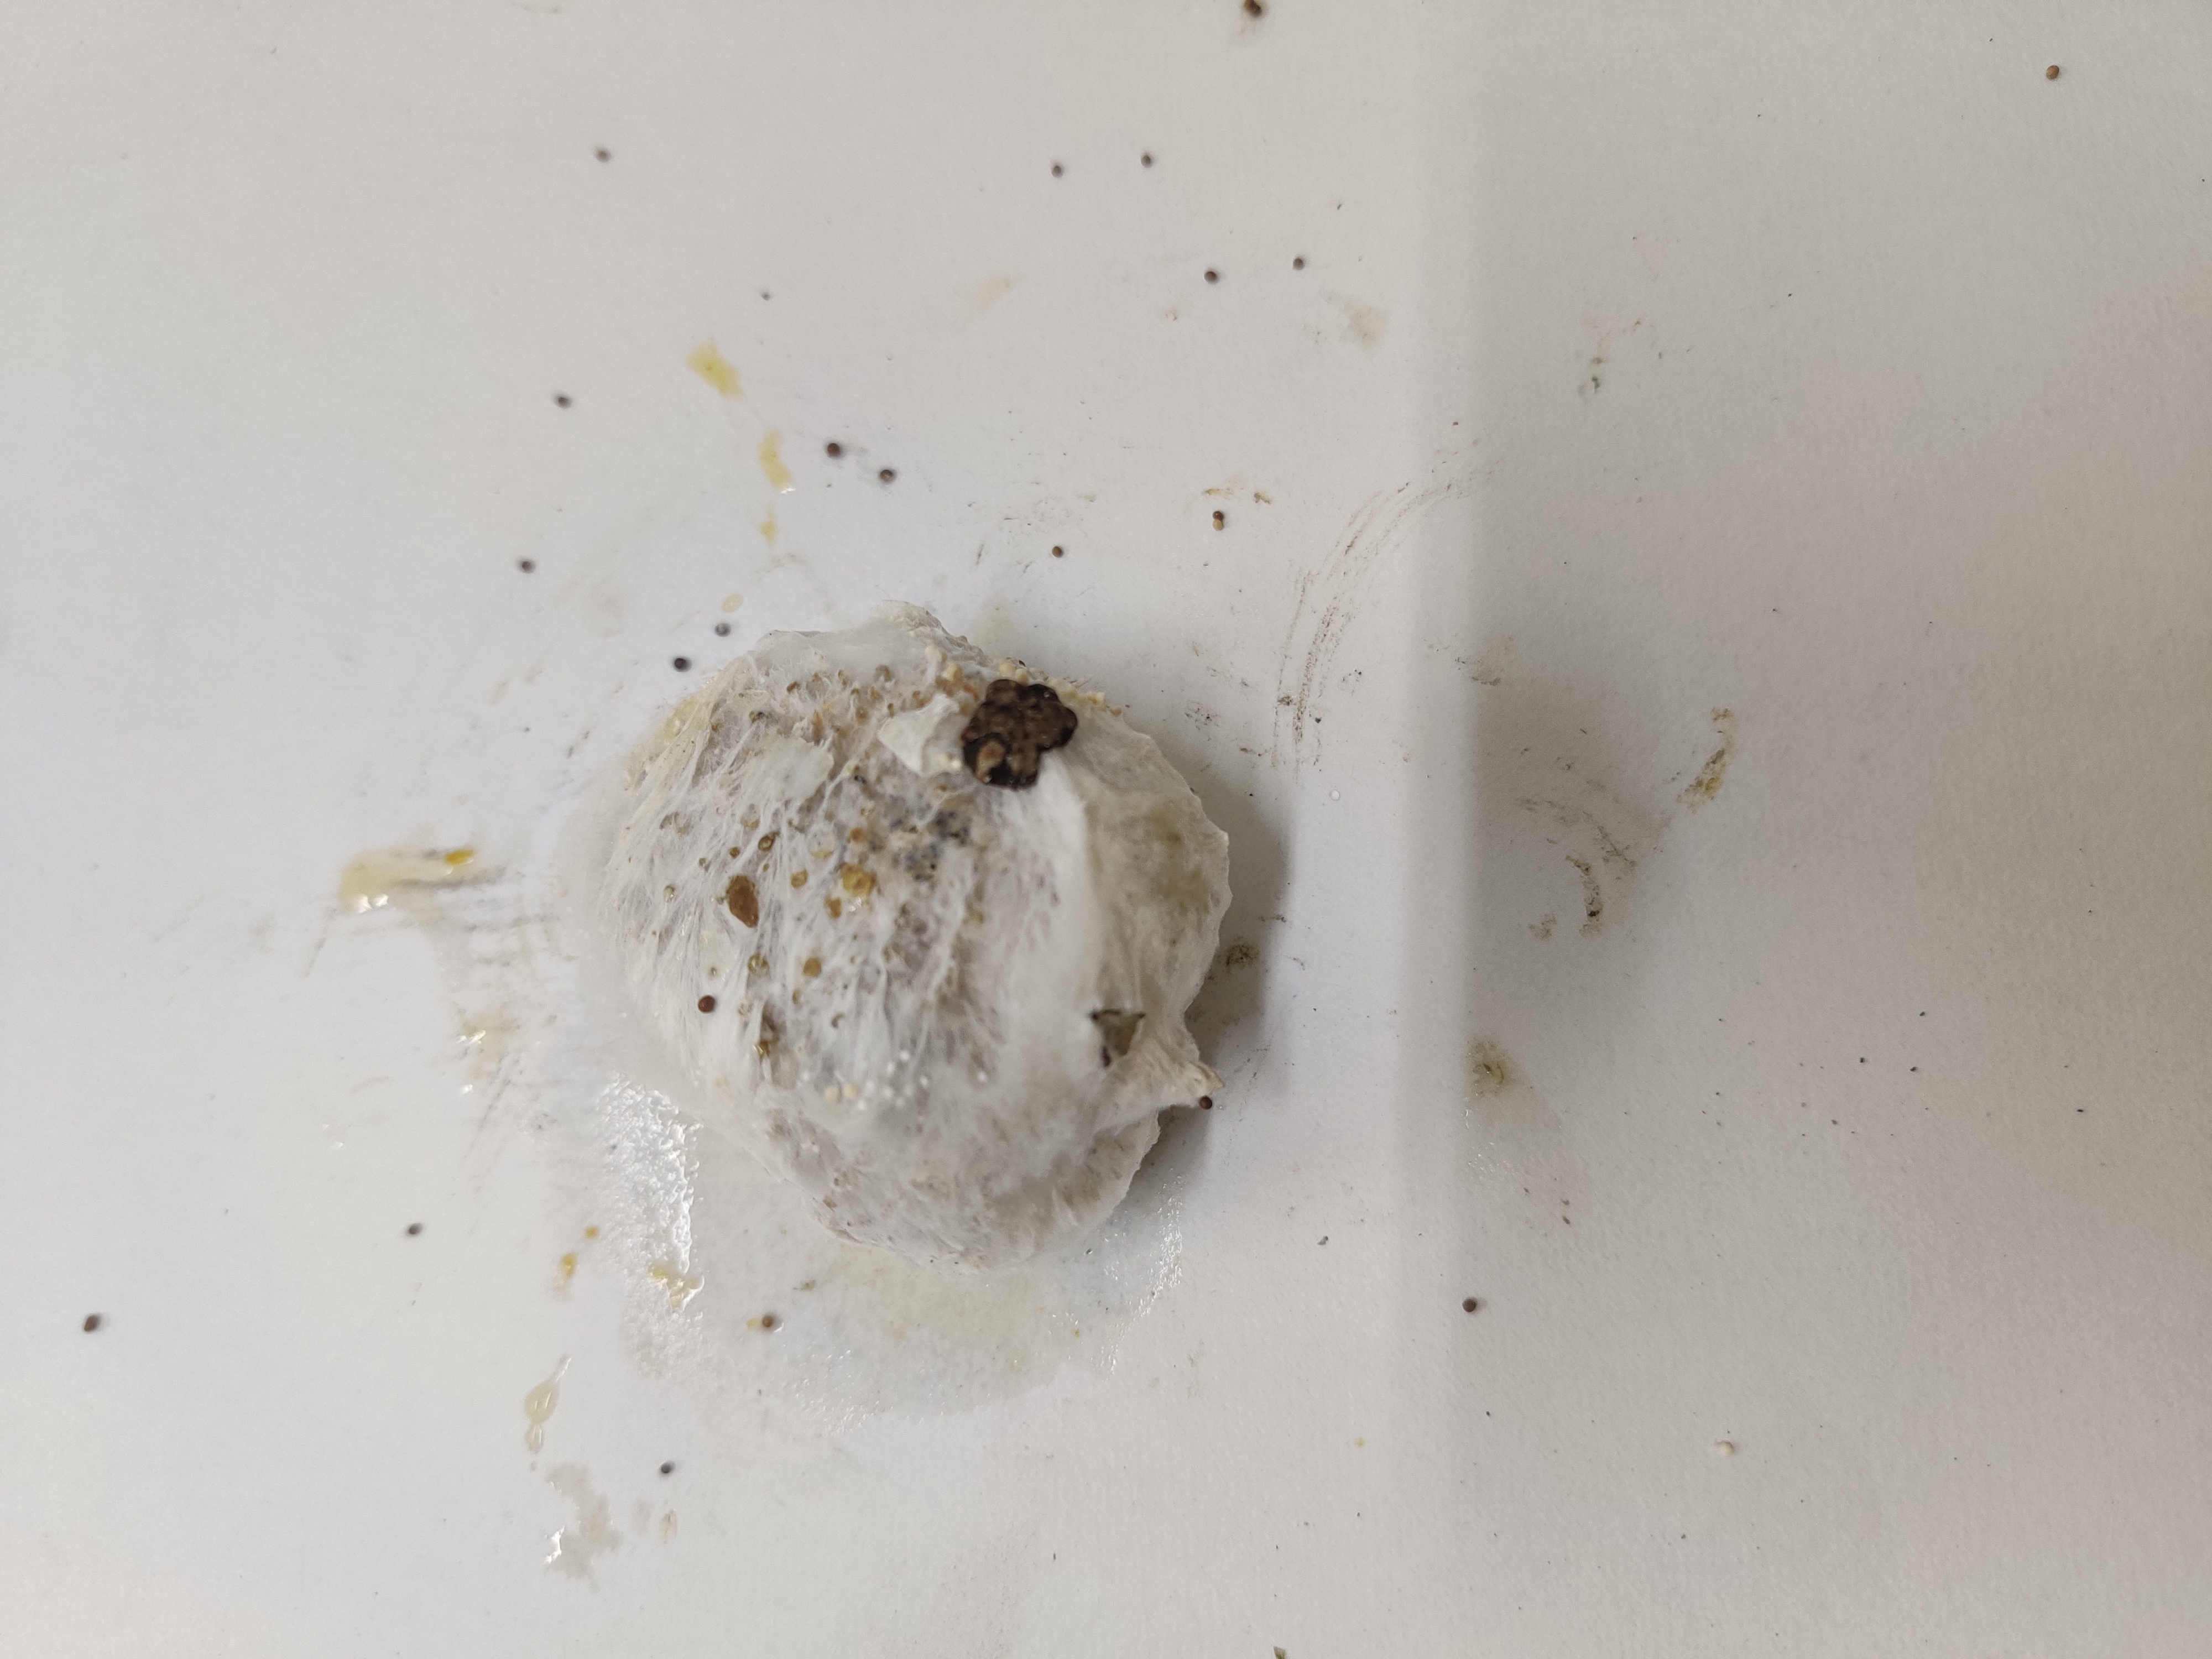
Crop: Spiny Gourd
Condition: Damaged